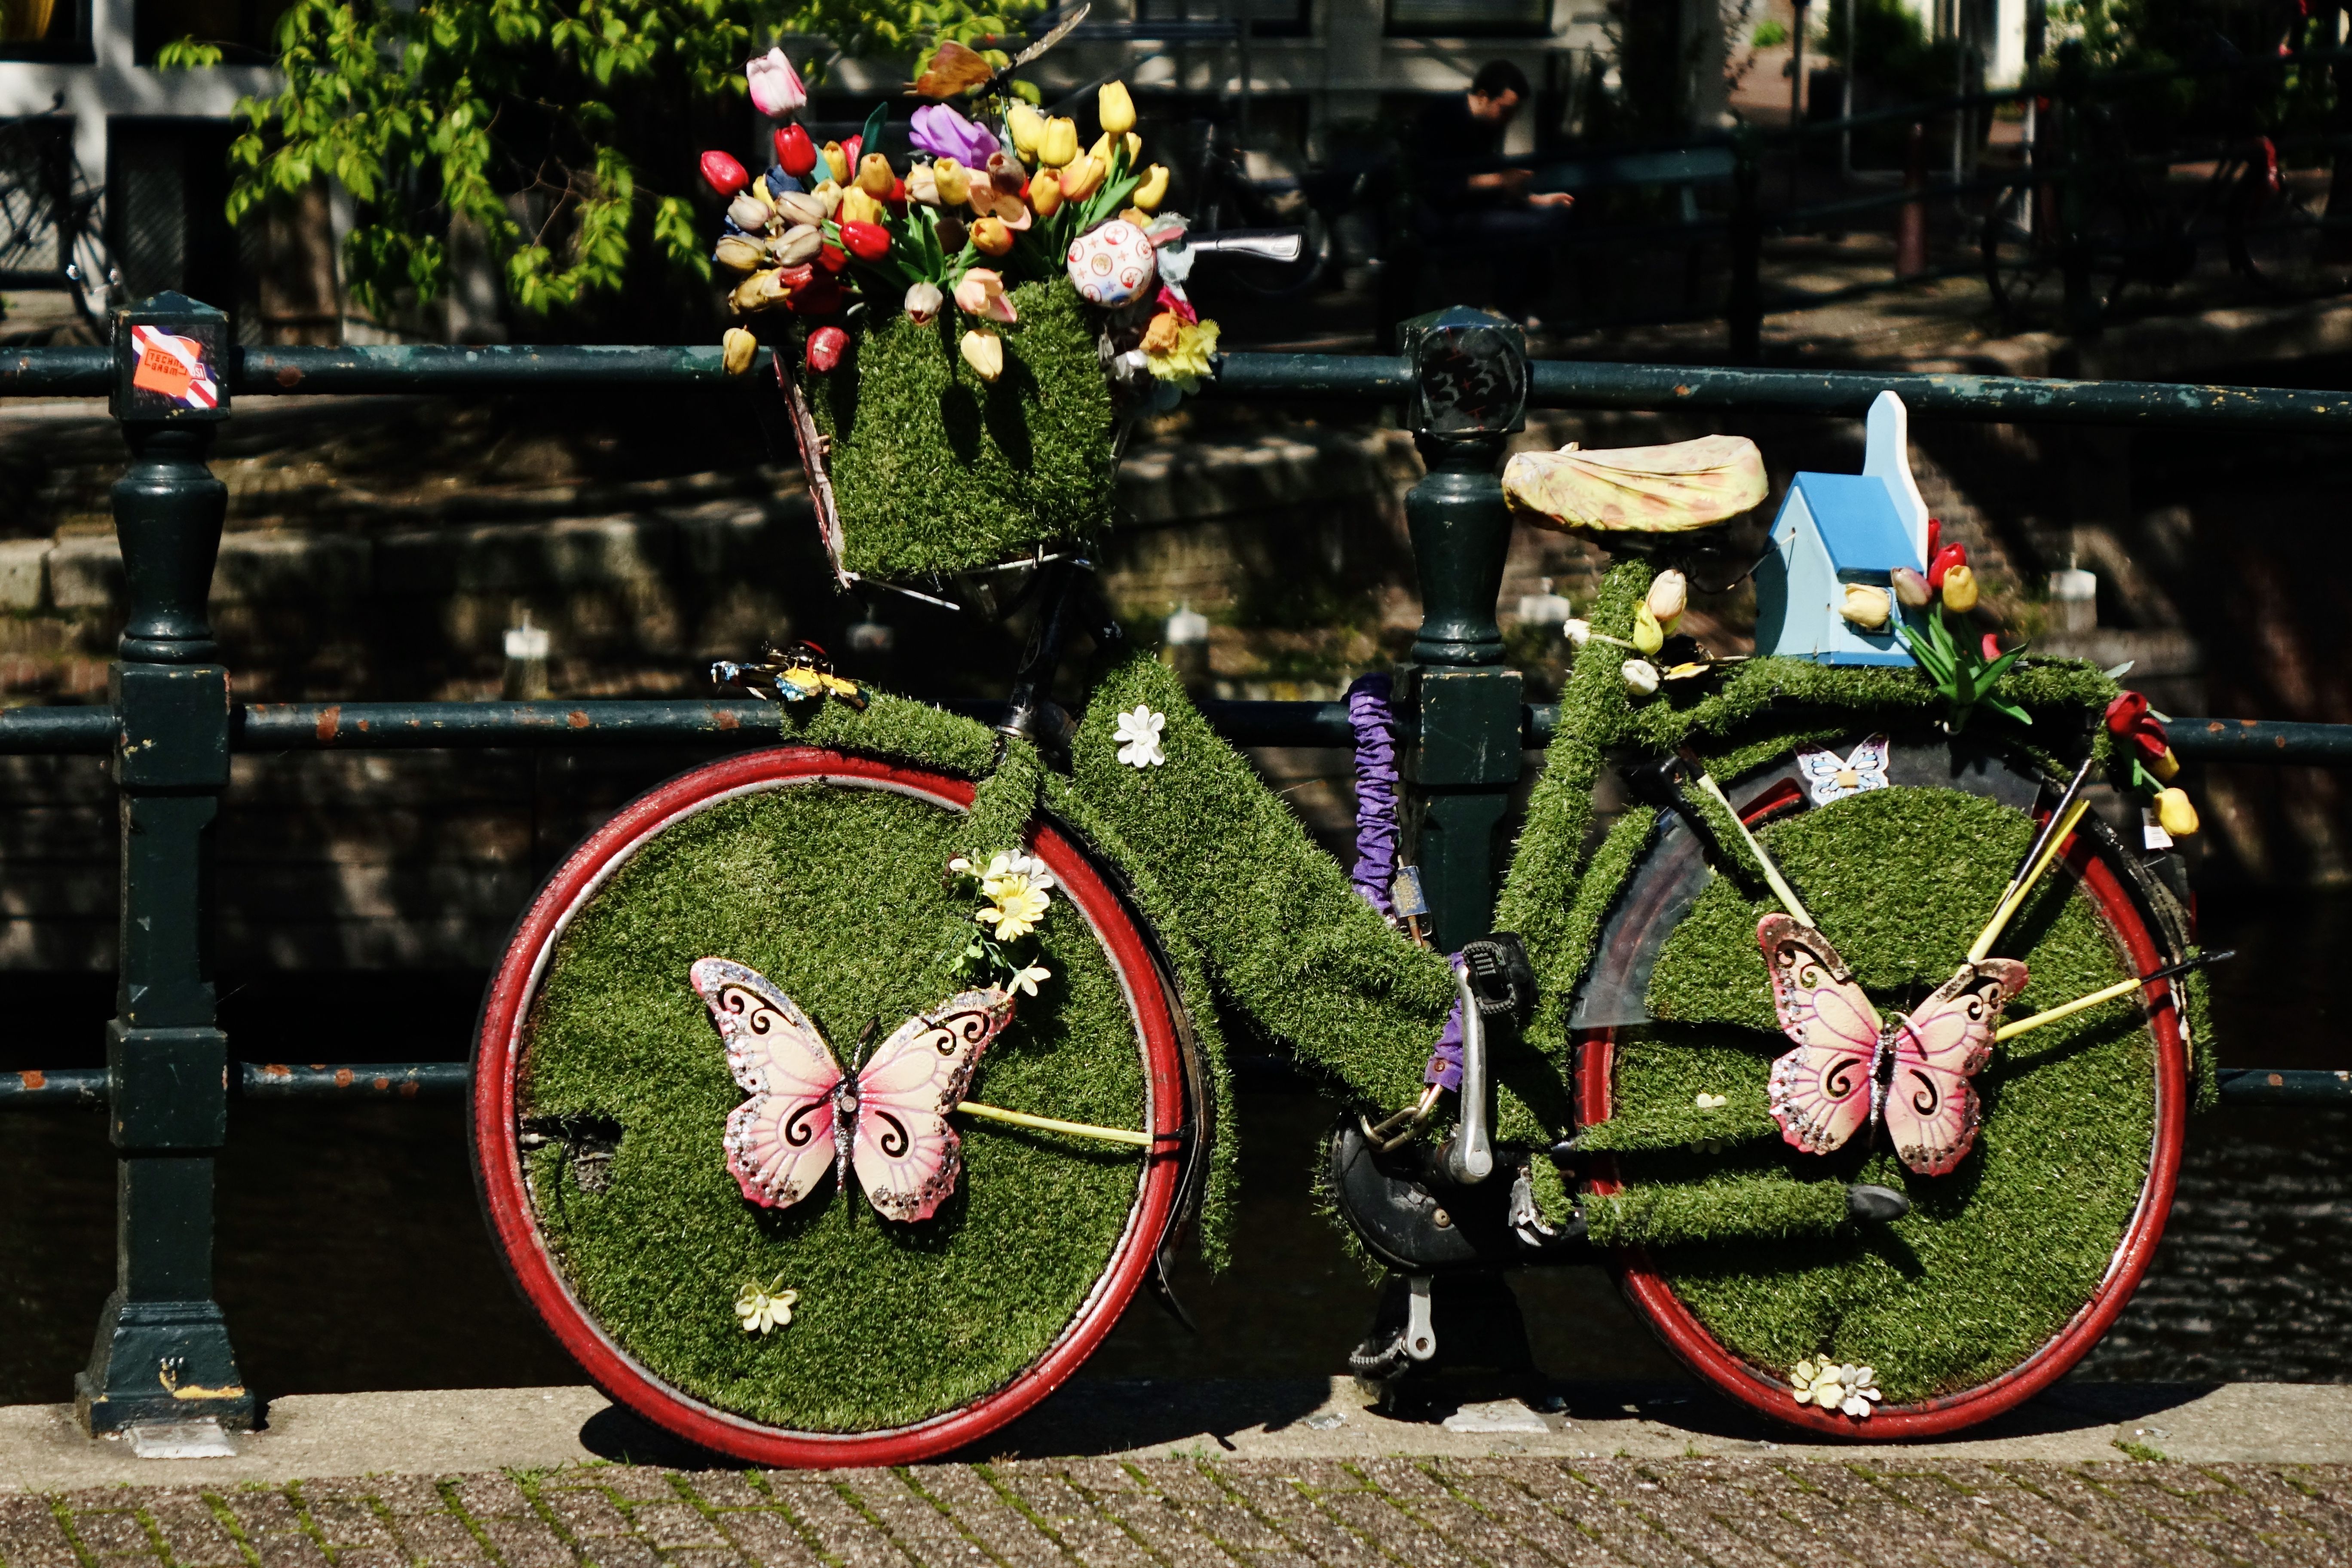
Garden Bike by the Canal
A bicycle decorated with artificial grass, flowers, and butterflies, creating a colorful and whimsical garden-like look. It’s parked by a canal, adding charm to the surroundings. The overall vibe is artistic, cheerful, and eccentric, or a celebration of spring.
A straight-on, eye-level shot captures the bicycle from the side, allowing all its decorative details to be clearly visible. The natural sunlight enhances the vibrant colors and textures, bringing out the artistic elements. The background features a canal and railing, providing context while maintaining focus on the main subject. The balanced composition ensures the bike stands out beautifully.
Labels: Flower, Flower Arrangement, Plant, Flower Bouquet, Machine, Wheel, Bicycle, Transportation, Vehicle, Person, Face, Head, Potted Plant, Cycling, Sport, road, flower basket, background, butterfly, side walk
Camera: SONY DSC-RX10
Lens: Sony 24-200mm F2.8
Aperture: F2.8
Exposure: 1/1600 sec
ISO: 400
Focal length: 47.9 mm